Haldane of the Secret Service

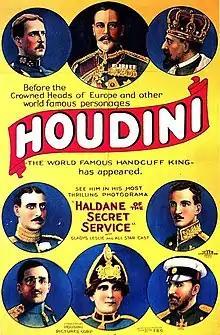
Theatrical release poster

Haldane of the Secret Service is a 1923 American silent adventure film directed by Harry Houdini. The film stars Harry Houdini, Gladys Leslie, William J. Humphrey, Richard Carlyle, Edward Boulden, Jane Jennings, and Charles Fang. The film was released on September 30, 1923, by Film Booking Offices of America.